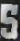
Number: 5